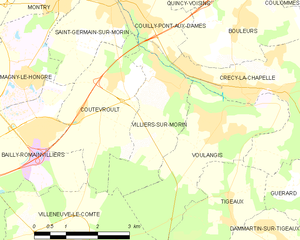
Carte des communes françaises Villiers-sur-Morin